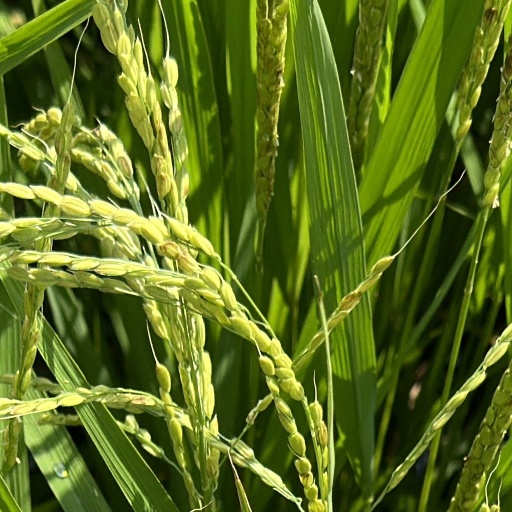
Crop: rice